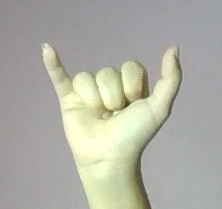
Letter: ya